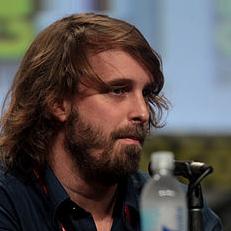
Age: 36